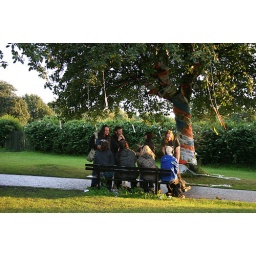
Trees wrapped in plastic bags